Adventures of Carol

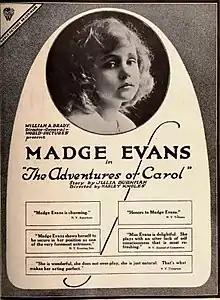

Adventures of Carol is a 1917 American silent drama film directed by Harley Knoles and starring Madge Evans, George MacQuarrie and Rosina Henley.